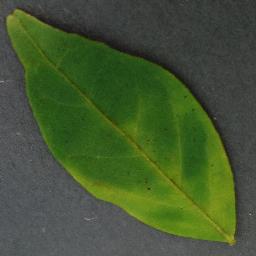
Label: Orange___Haunglongbing_(Citrus_greening)